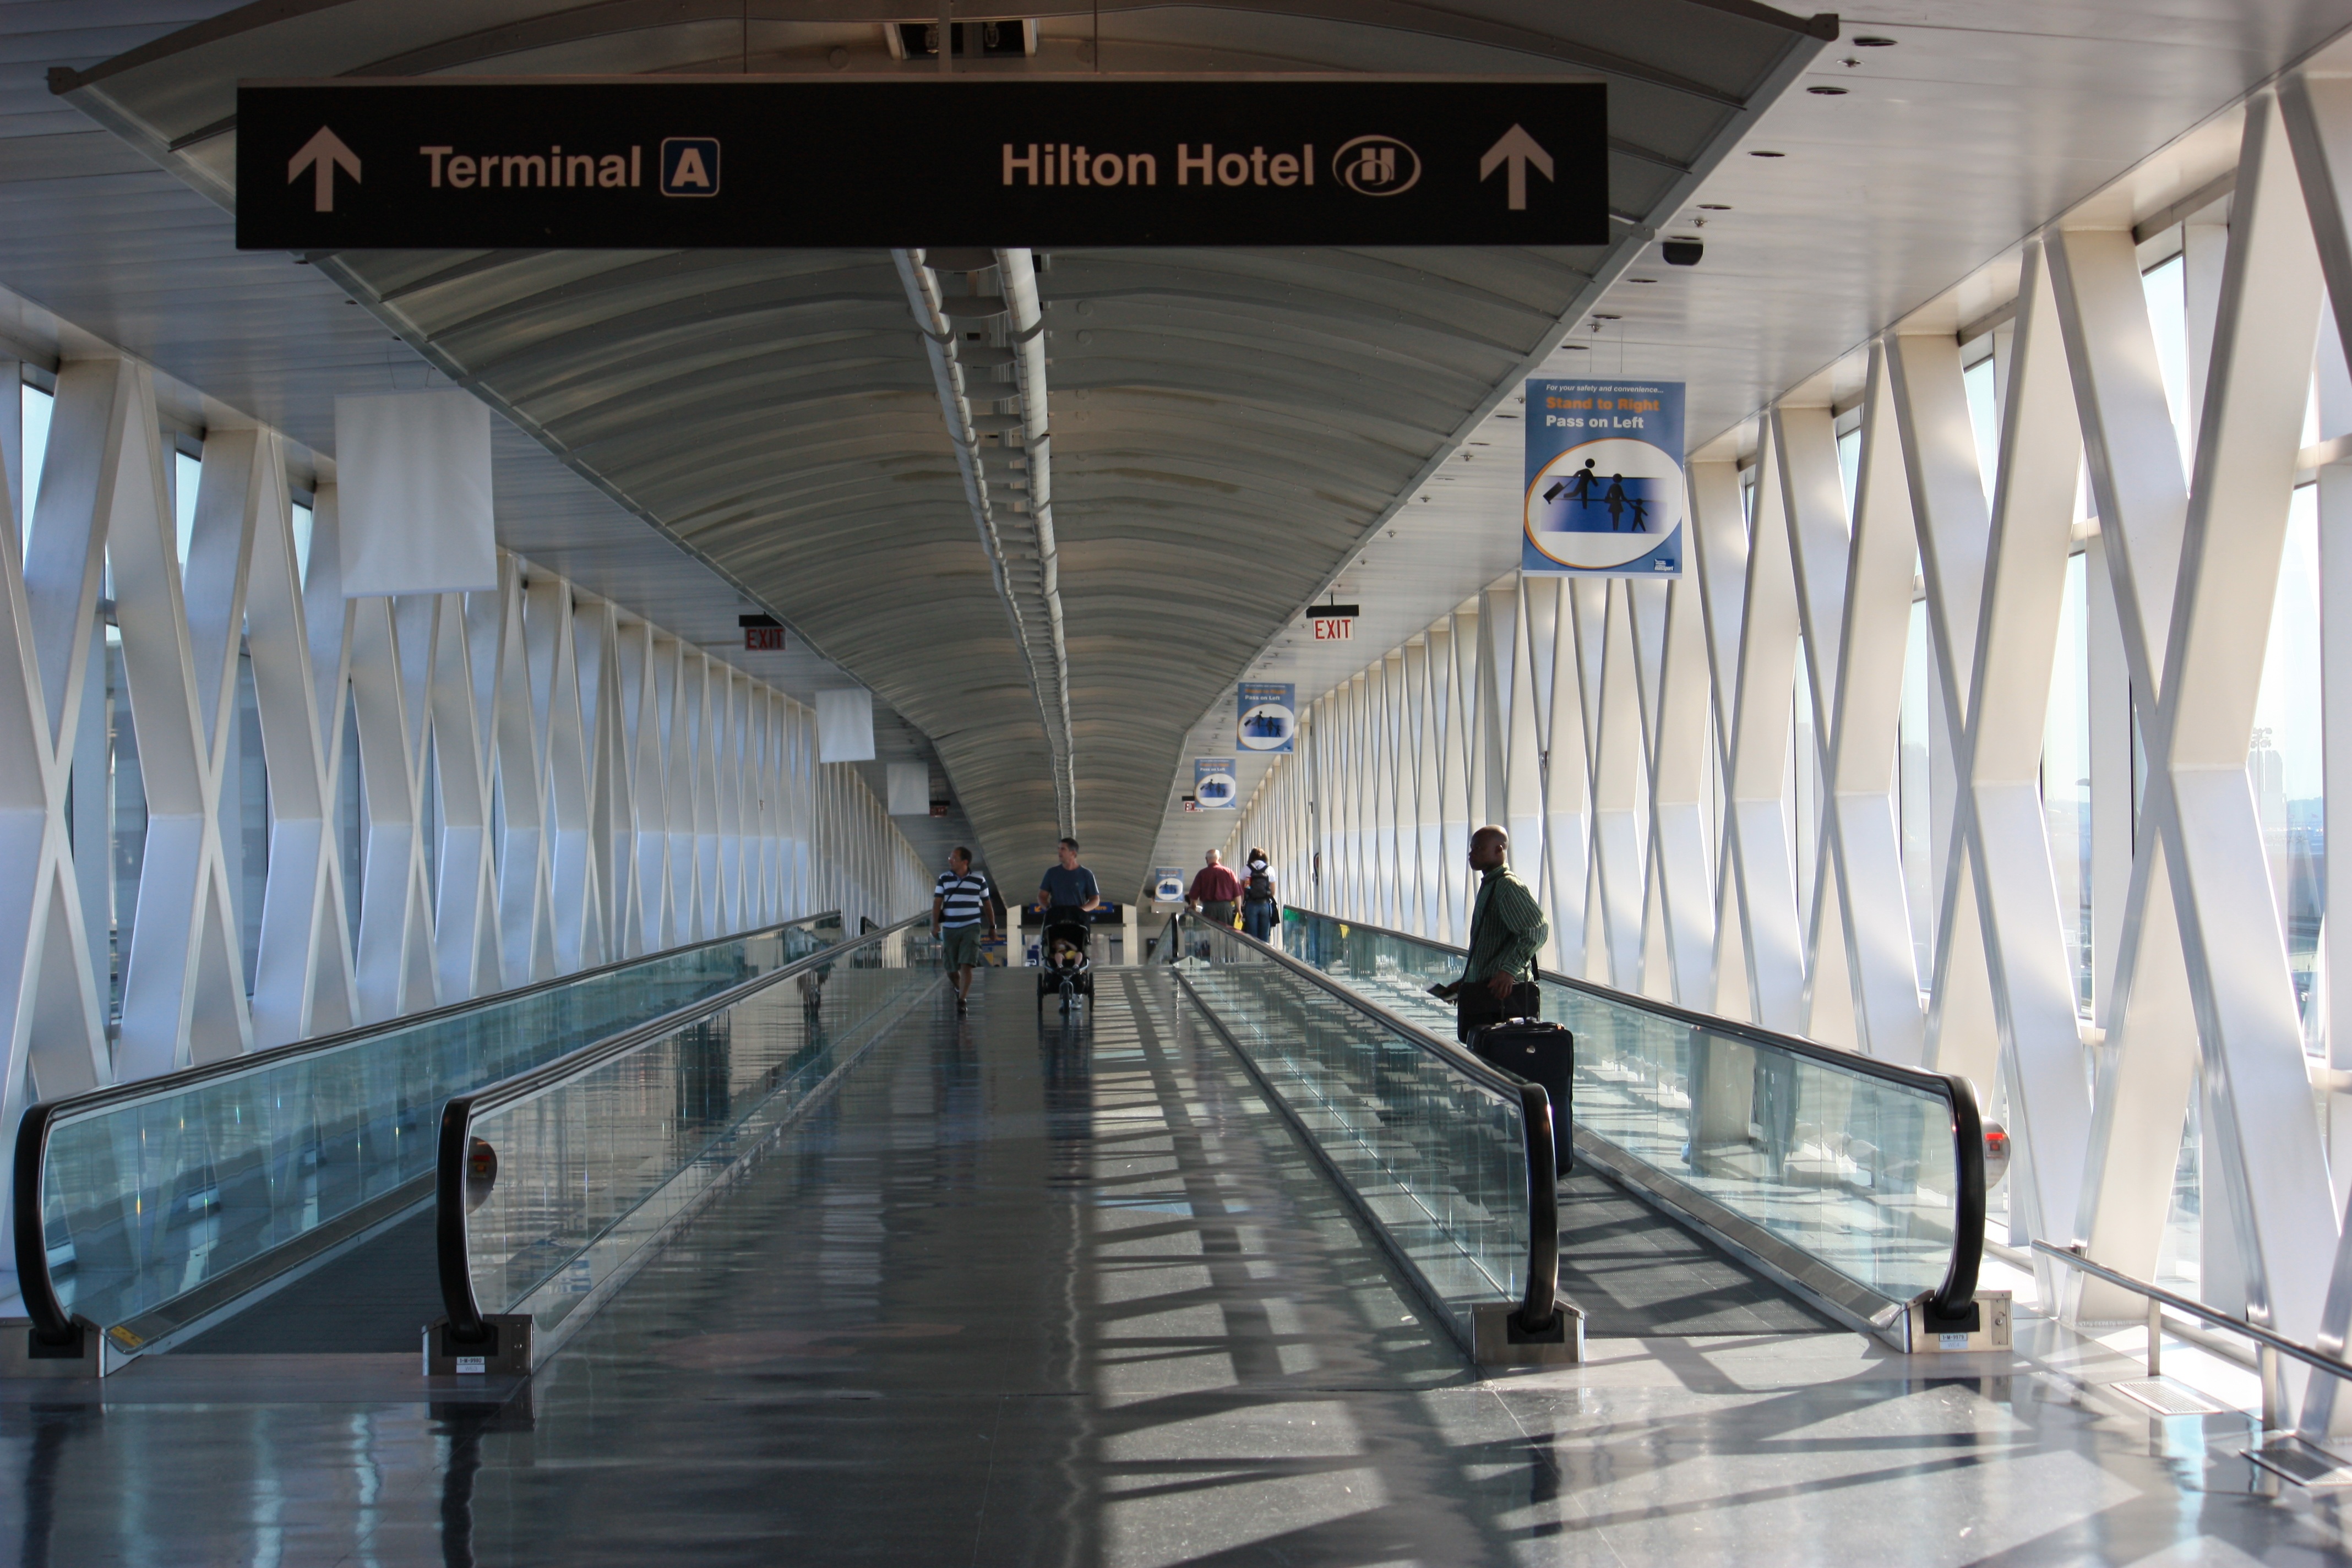
building, airport, subway, transport, vehicle, train station, public transport, boston, airport terminal, metro station, infrastructure, corridor, away, passenger, termonal, rapid transit